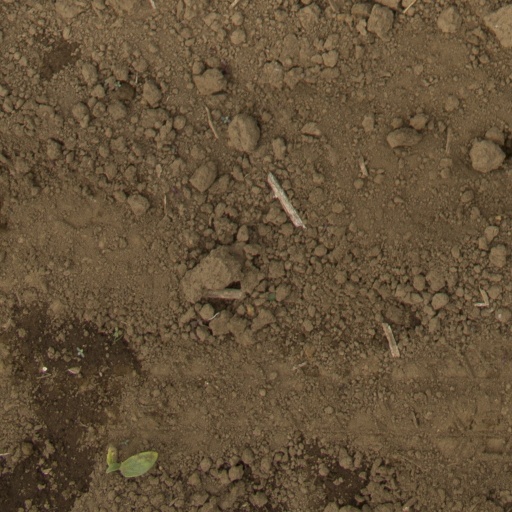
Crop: Jerusalem artichoke